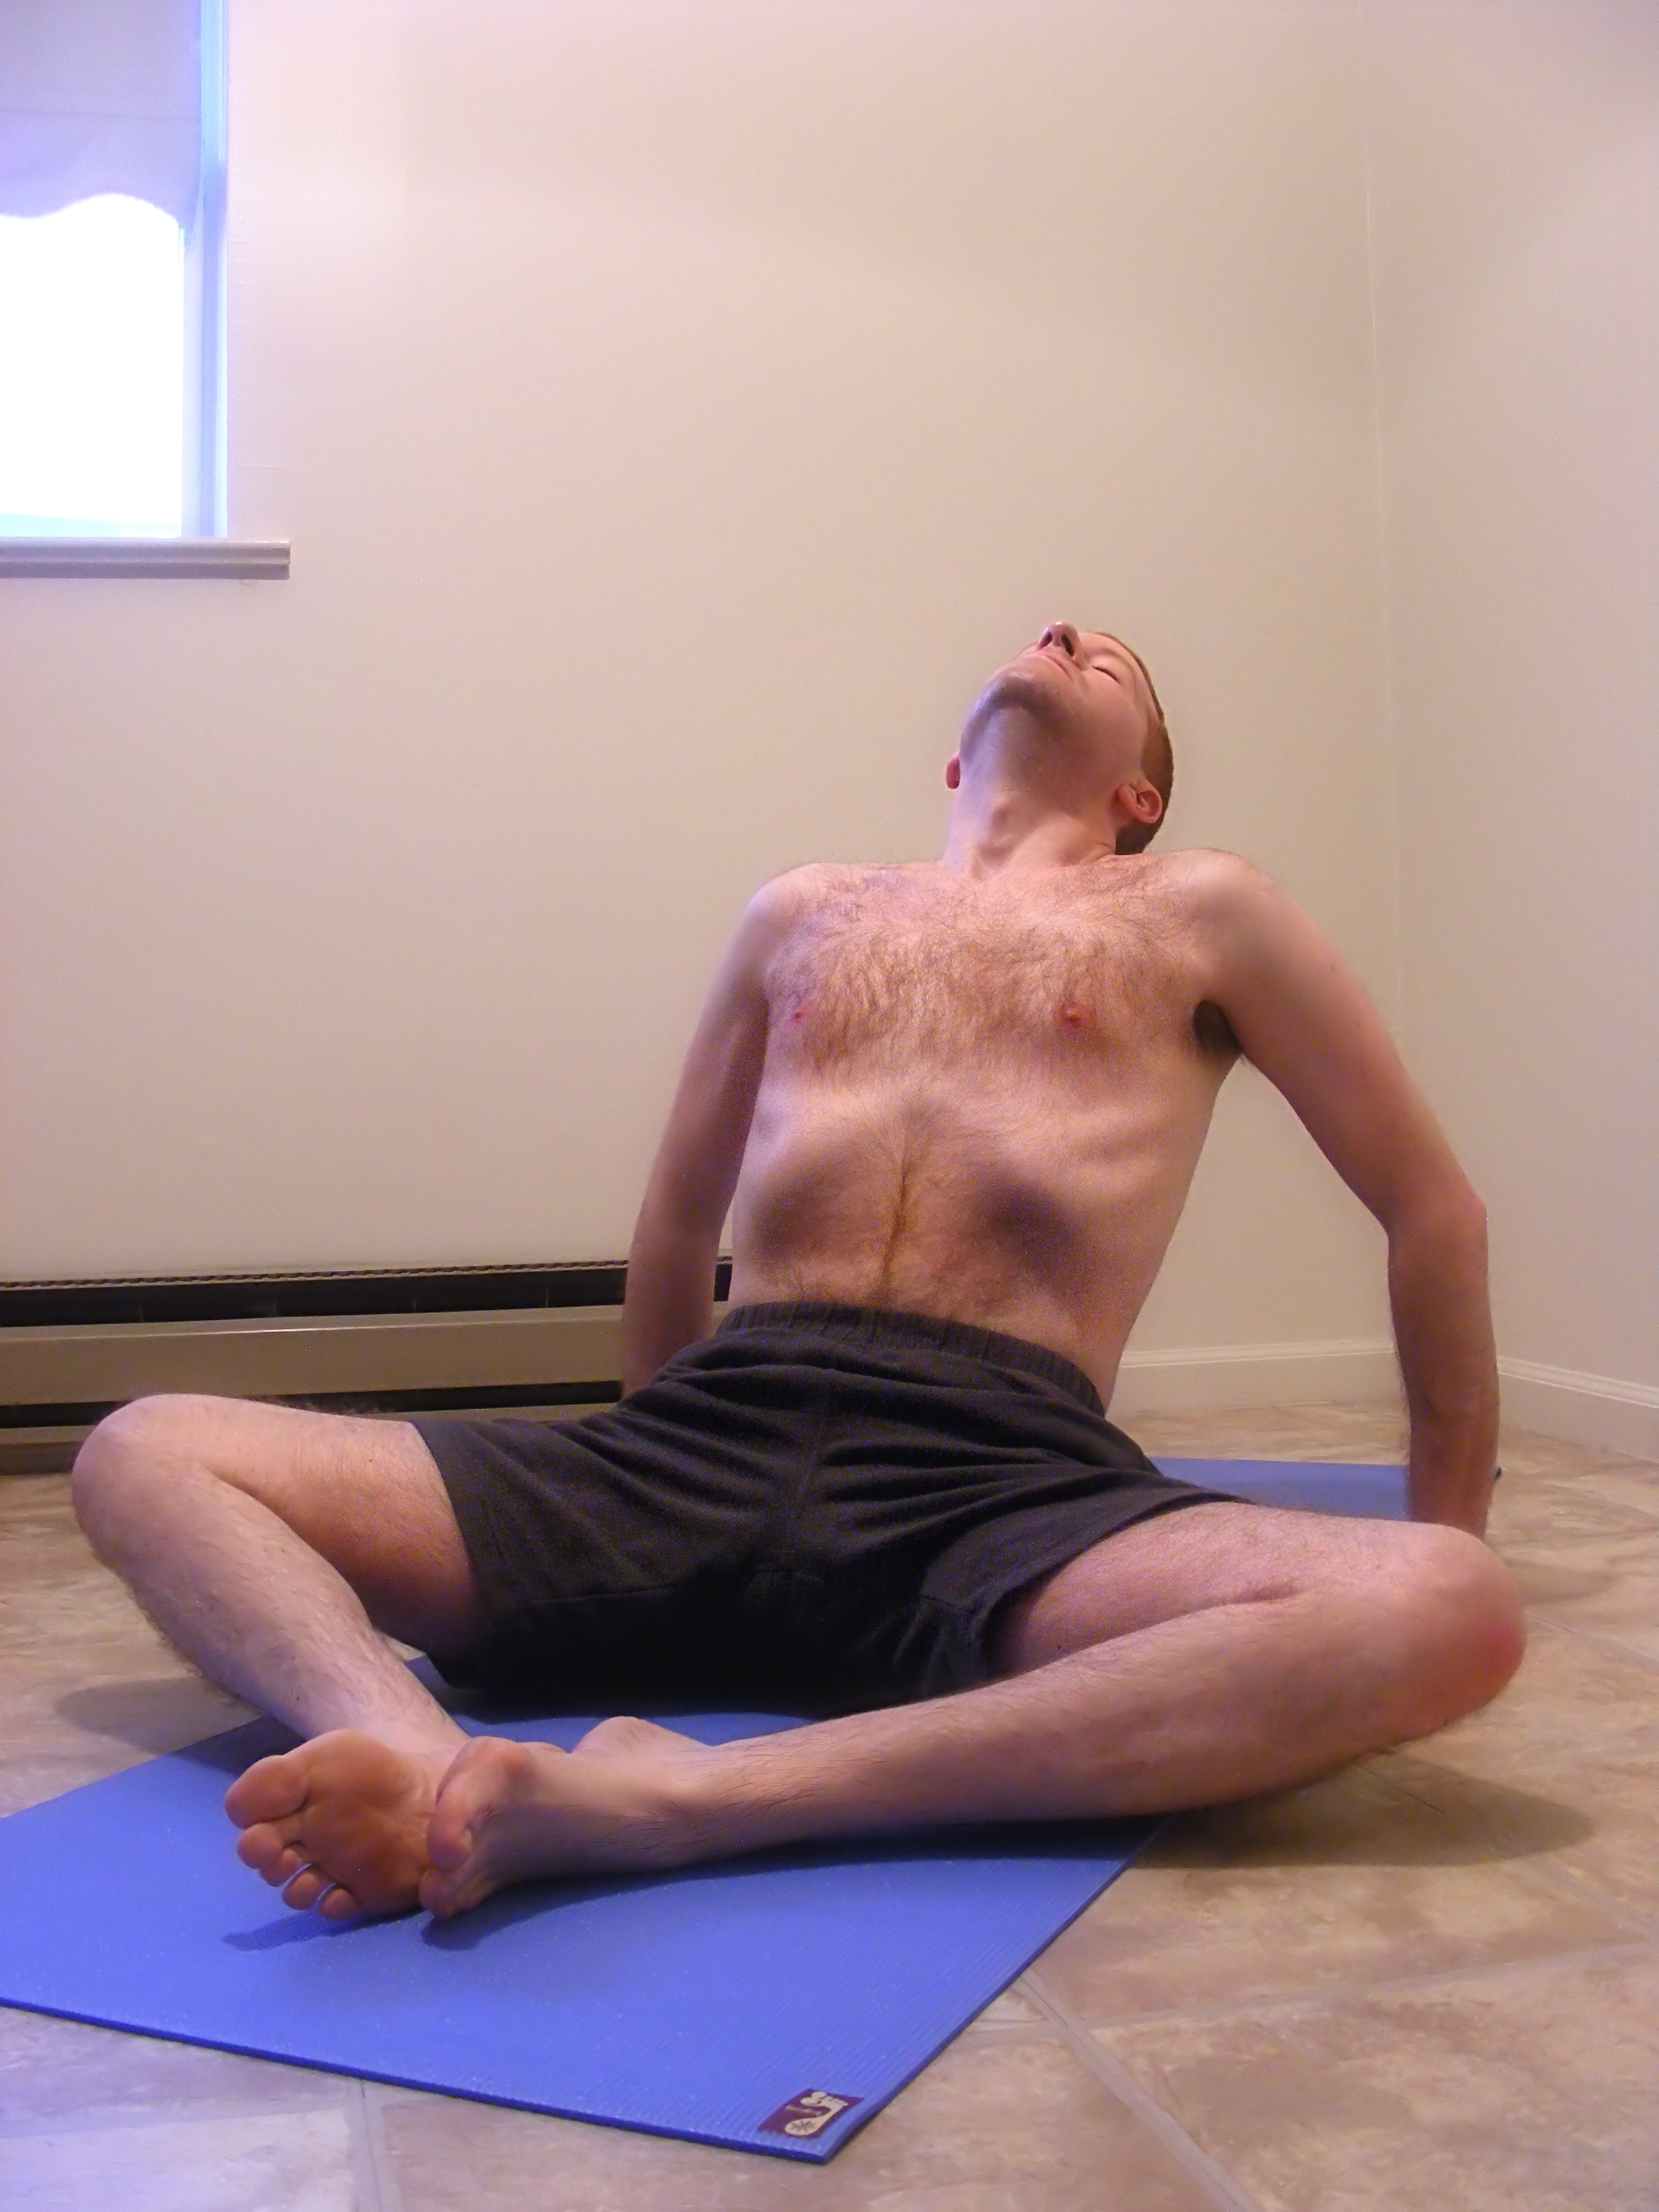
man, person, male, leg, sitting, exercise, arm, muscle, chest, human body, sports, selfportrait, thigh, self, stretch, stretching, yoga, breathingexercise, diaphragmaticbreathing, physical exercise, human positions, human action, individual sports, physical fitness